Sunderland station

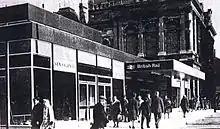

Opening in 1836, the first railway passenger services to Sunderland were provided by the Durham and Sunderland Railway Company, initially linking the then port town with Haswell and Hetton-le-Hole. Approaching from the south along the coast, the terminus, known as "Town Moor" was located near South Dock. The Durham and Sunderland Railway Company slowly extended their route towards the intended terminus in Durham – though the eventual terminus, which opened in 1839, was located outside the city at . The line reached Durham in July 1893, when the North Eastern Railway opened the extension to .